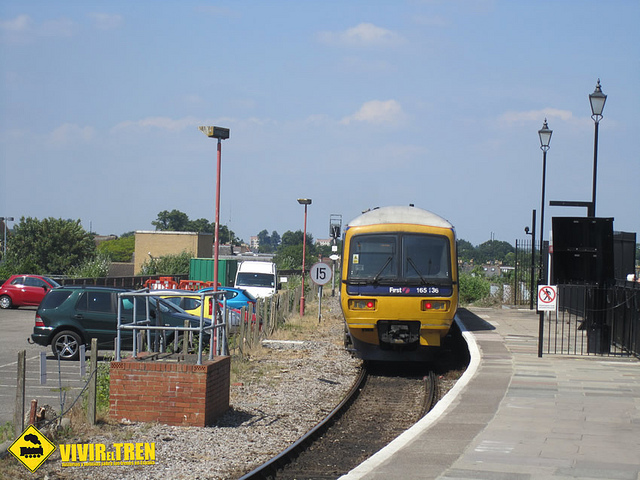
a passenger train pulling into an empty platform

A yellow train traveling down some train tracks.

A transit train in between a parking lot and boarding station.

A yellow train is parked at the station.

A passenger train is pulling into a station area.